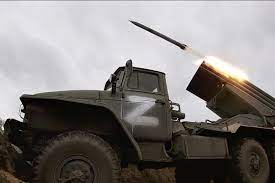
Label: Tornado